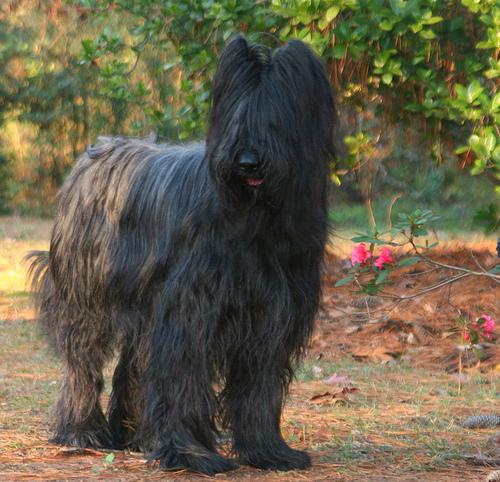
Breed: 230-n000041-briard